Bob McCullough (sports administrator)

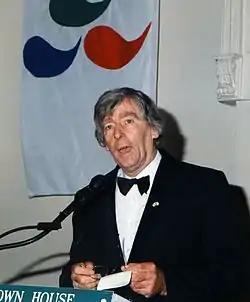
McCullough at the 1994 Australian Paralympian of the Year Awards

Robert McCullough OAM (12 October 1931 – 9 January 2017) was a leading Australian sport administrator particularly in the area of disability sport. He was President of the Australian Paralympic Federation and the International Stoke Mandeville Wheelchair Sports Federation.